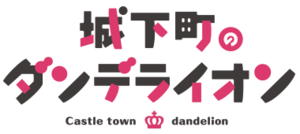
Jōkamachi no Dandelion est une série de manga comique au format quatre cases écrite et dessinée par Ayumu Kasuga. L'histoire tourne autour de la famille royale des Sakurada, une famille de neuf frères et sœurs possédant des pouvoirs spéciaux qui leur sont uniques. La série est aussi appelée en anglais Castle Town Dandelion.